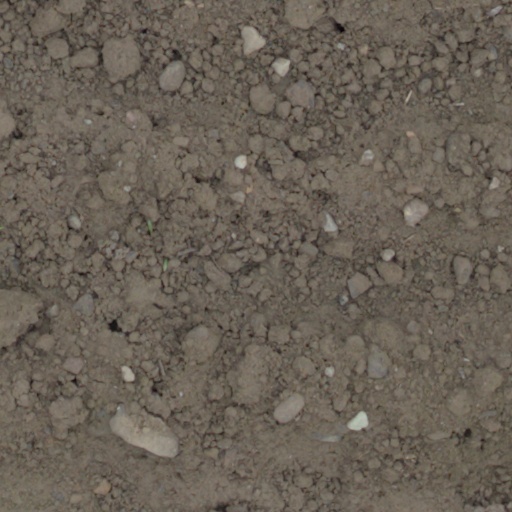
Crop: wheat